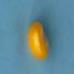
Maize quality: Good